Buddhist ethics

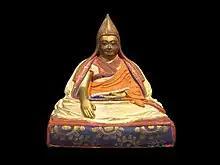
Statue portrait of 5th Dalai Lama

Following the precepts is not the only dimension of Buddhist morality, there are also several important virtues, motivations and habits which are widely promoted by Buddhist texts and traditions. At the core of these virtues are the three roots of non-attachment (araga), benevolence (advesa), and understanding (amoha).